Porsche 911 (997)

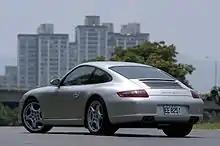
Porsche 997 Carrera S (rear view)

The Targa 4 and 4S versions were introduced in 2006. Like its predecessors, the 993 and 996, the 997 Targa is equipped with a glass roof system. At any speed, the roof can be opened where it drops down 25 mm and slides a metre back underneath the rear window. As the roof weighs an additional , the suspension has been modified as compared to the other Carrera models. When the glass roof is retracted, a small glass deflector is raised above the windshield to aid aerodynamic stability.